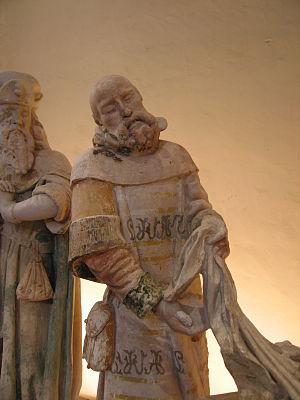
Ludovicus de Ambosia ou Louis Iᵉʳ d'Amboise est un noble français, évêque d'Albi de 1474 à 1502.
La Mise au tombeau de Combefa est un ensemble de statues en calcaire polychrome du XVᵉ siècle, représentant trois scènes de la Passion du Christ. Elles ont été réalisées pour la chapelle du château de Combefa, et se trouve aujourd'hui dans la chapelle de l'hôpital Saint-Jacques de Monestiés dans le dêpartement français du Tarn.